Question: Please indicate a possible affordance area of the throw_javelin that can be used for throwing
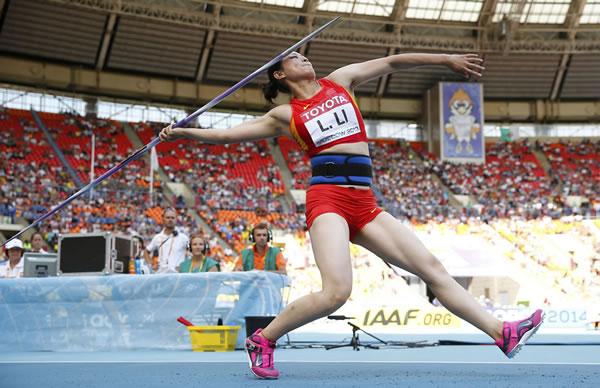
Answer: [1.868, 11.908, 343.681, 250.293]